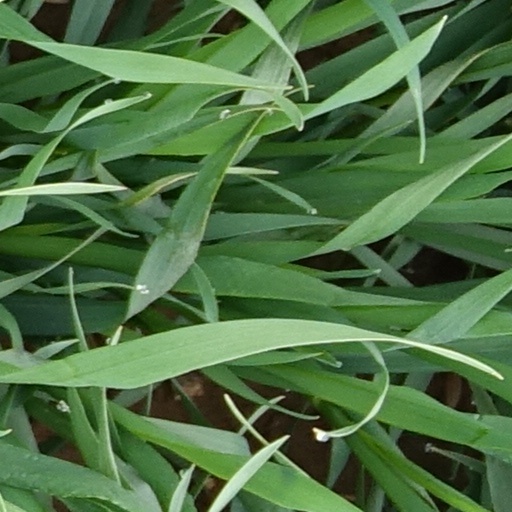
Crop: wheat